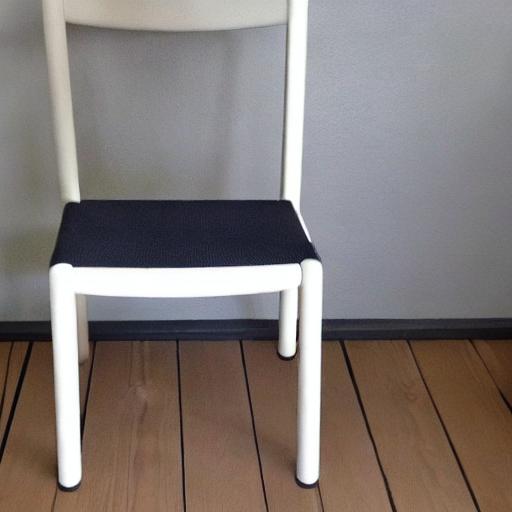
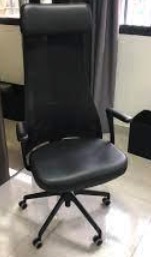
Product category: items_chair
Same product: no